Clarkson–Legg Covered Bridge

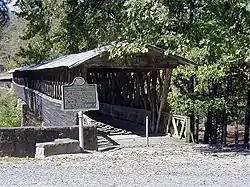
The Clarkson–Legg Covered Bridge near Cullman, Alabama.

The Clarkson–Legg Covered Bridge, more simply known as Clarkson Covered Bridge, is a county-owned wooden covered bridge that spans Crooked Creek in Cullman County, Alabama, United States. It is located at Clarkson Covered Bridge Park on County Road 1043 (CR 1043) off U.S. Route 278 near the community of Bethel, about west of Cullman.